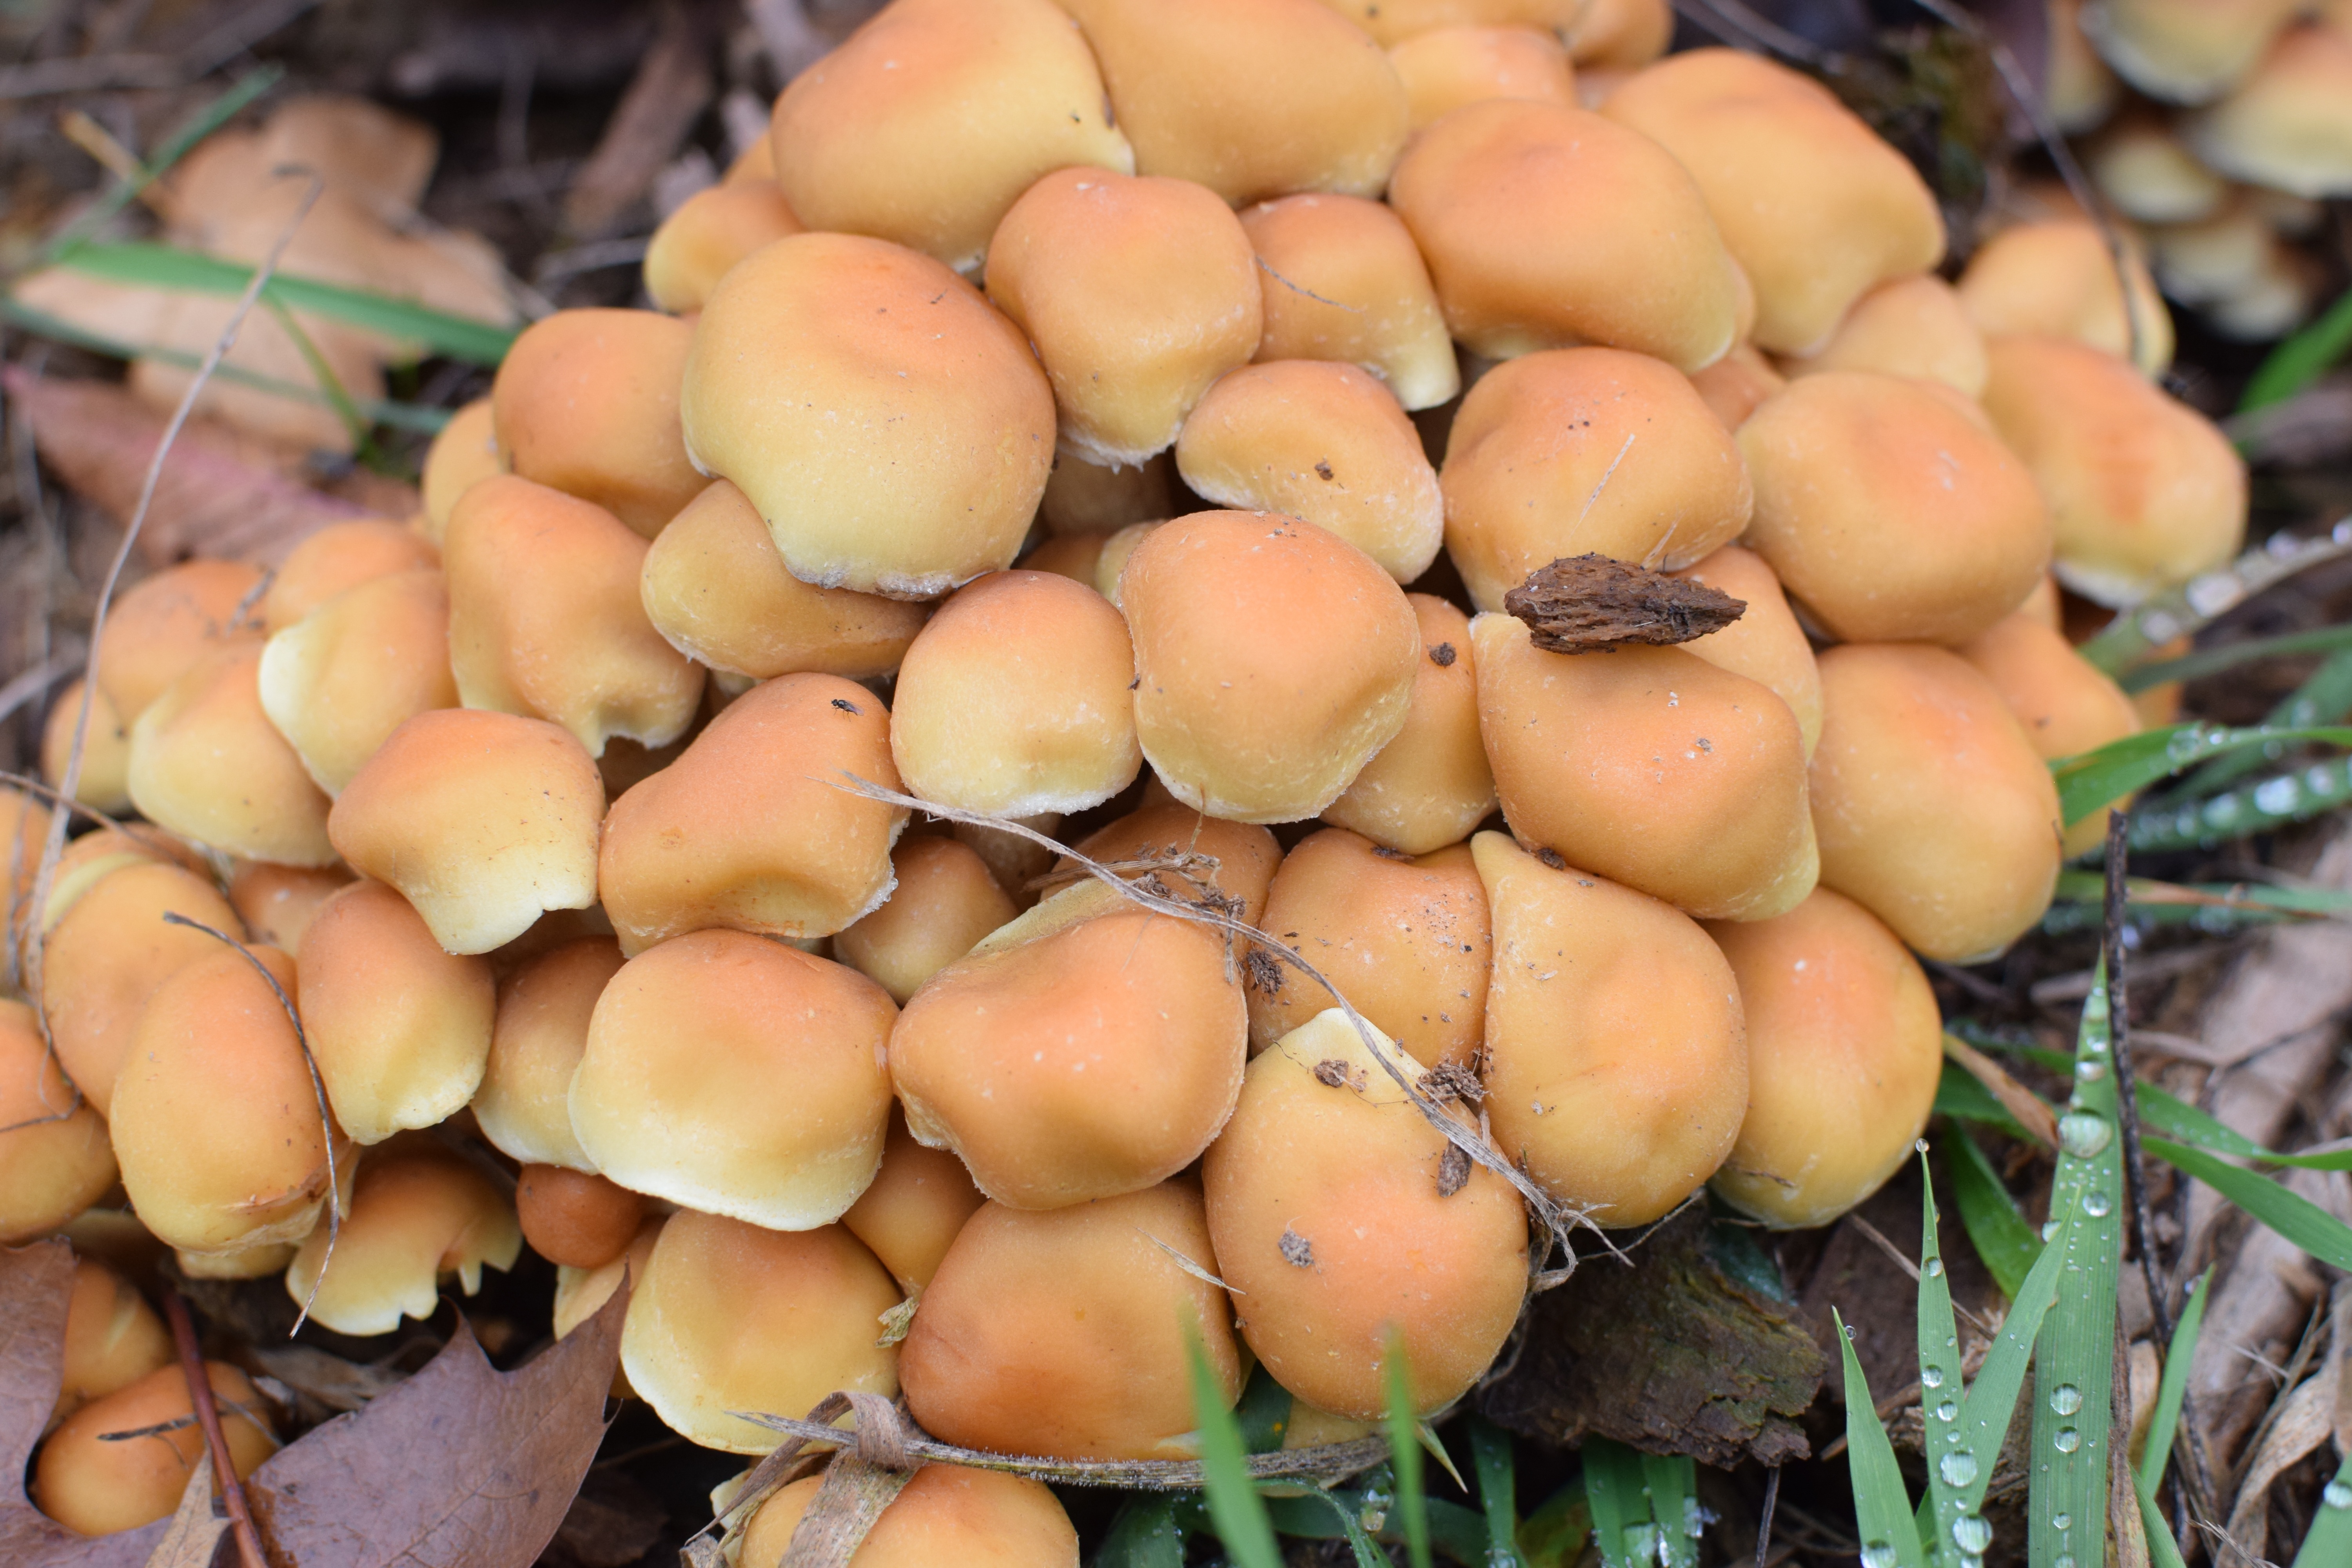
group, plant, food, produce, autumn, close, mushrooms, flowering plant, unfit for human consumption, land plant, langsat